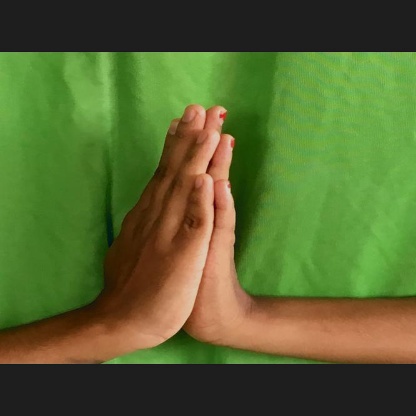
Mudra: Anjali